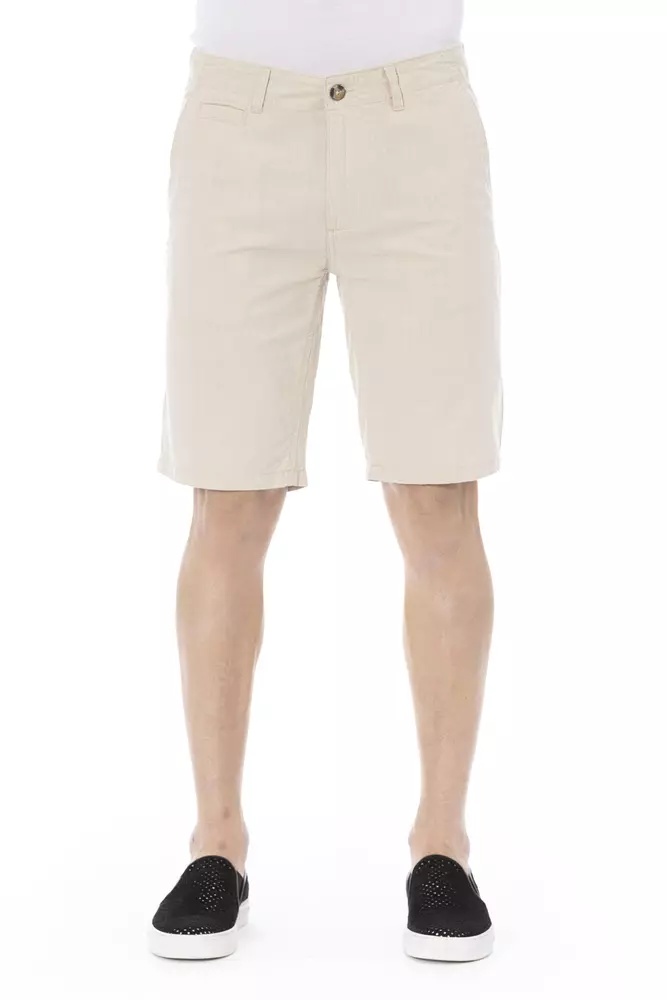
Baldinini Trend Beige Cotton Men Bermuda Short
Step into summer with the Baldinini Trend’s latest offering – chic Bermuda shorts that exude casual elegance. Crafted from the finest cotton, these shorts in a neutral beige hue are a versatile staple for the fashionable man. The contemporary design boasts a sleek front zipper and button closure, with practical side pockets and refined back welt pockets enhancing functionality without sacrificing style. – Material: Cotton – Color: Beige – Country of Origin: BD
Brand: Baldinini Trend
Category: Apparel & Accessories > Clothing > Shorts > Bermudas